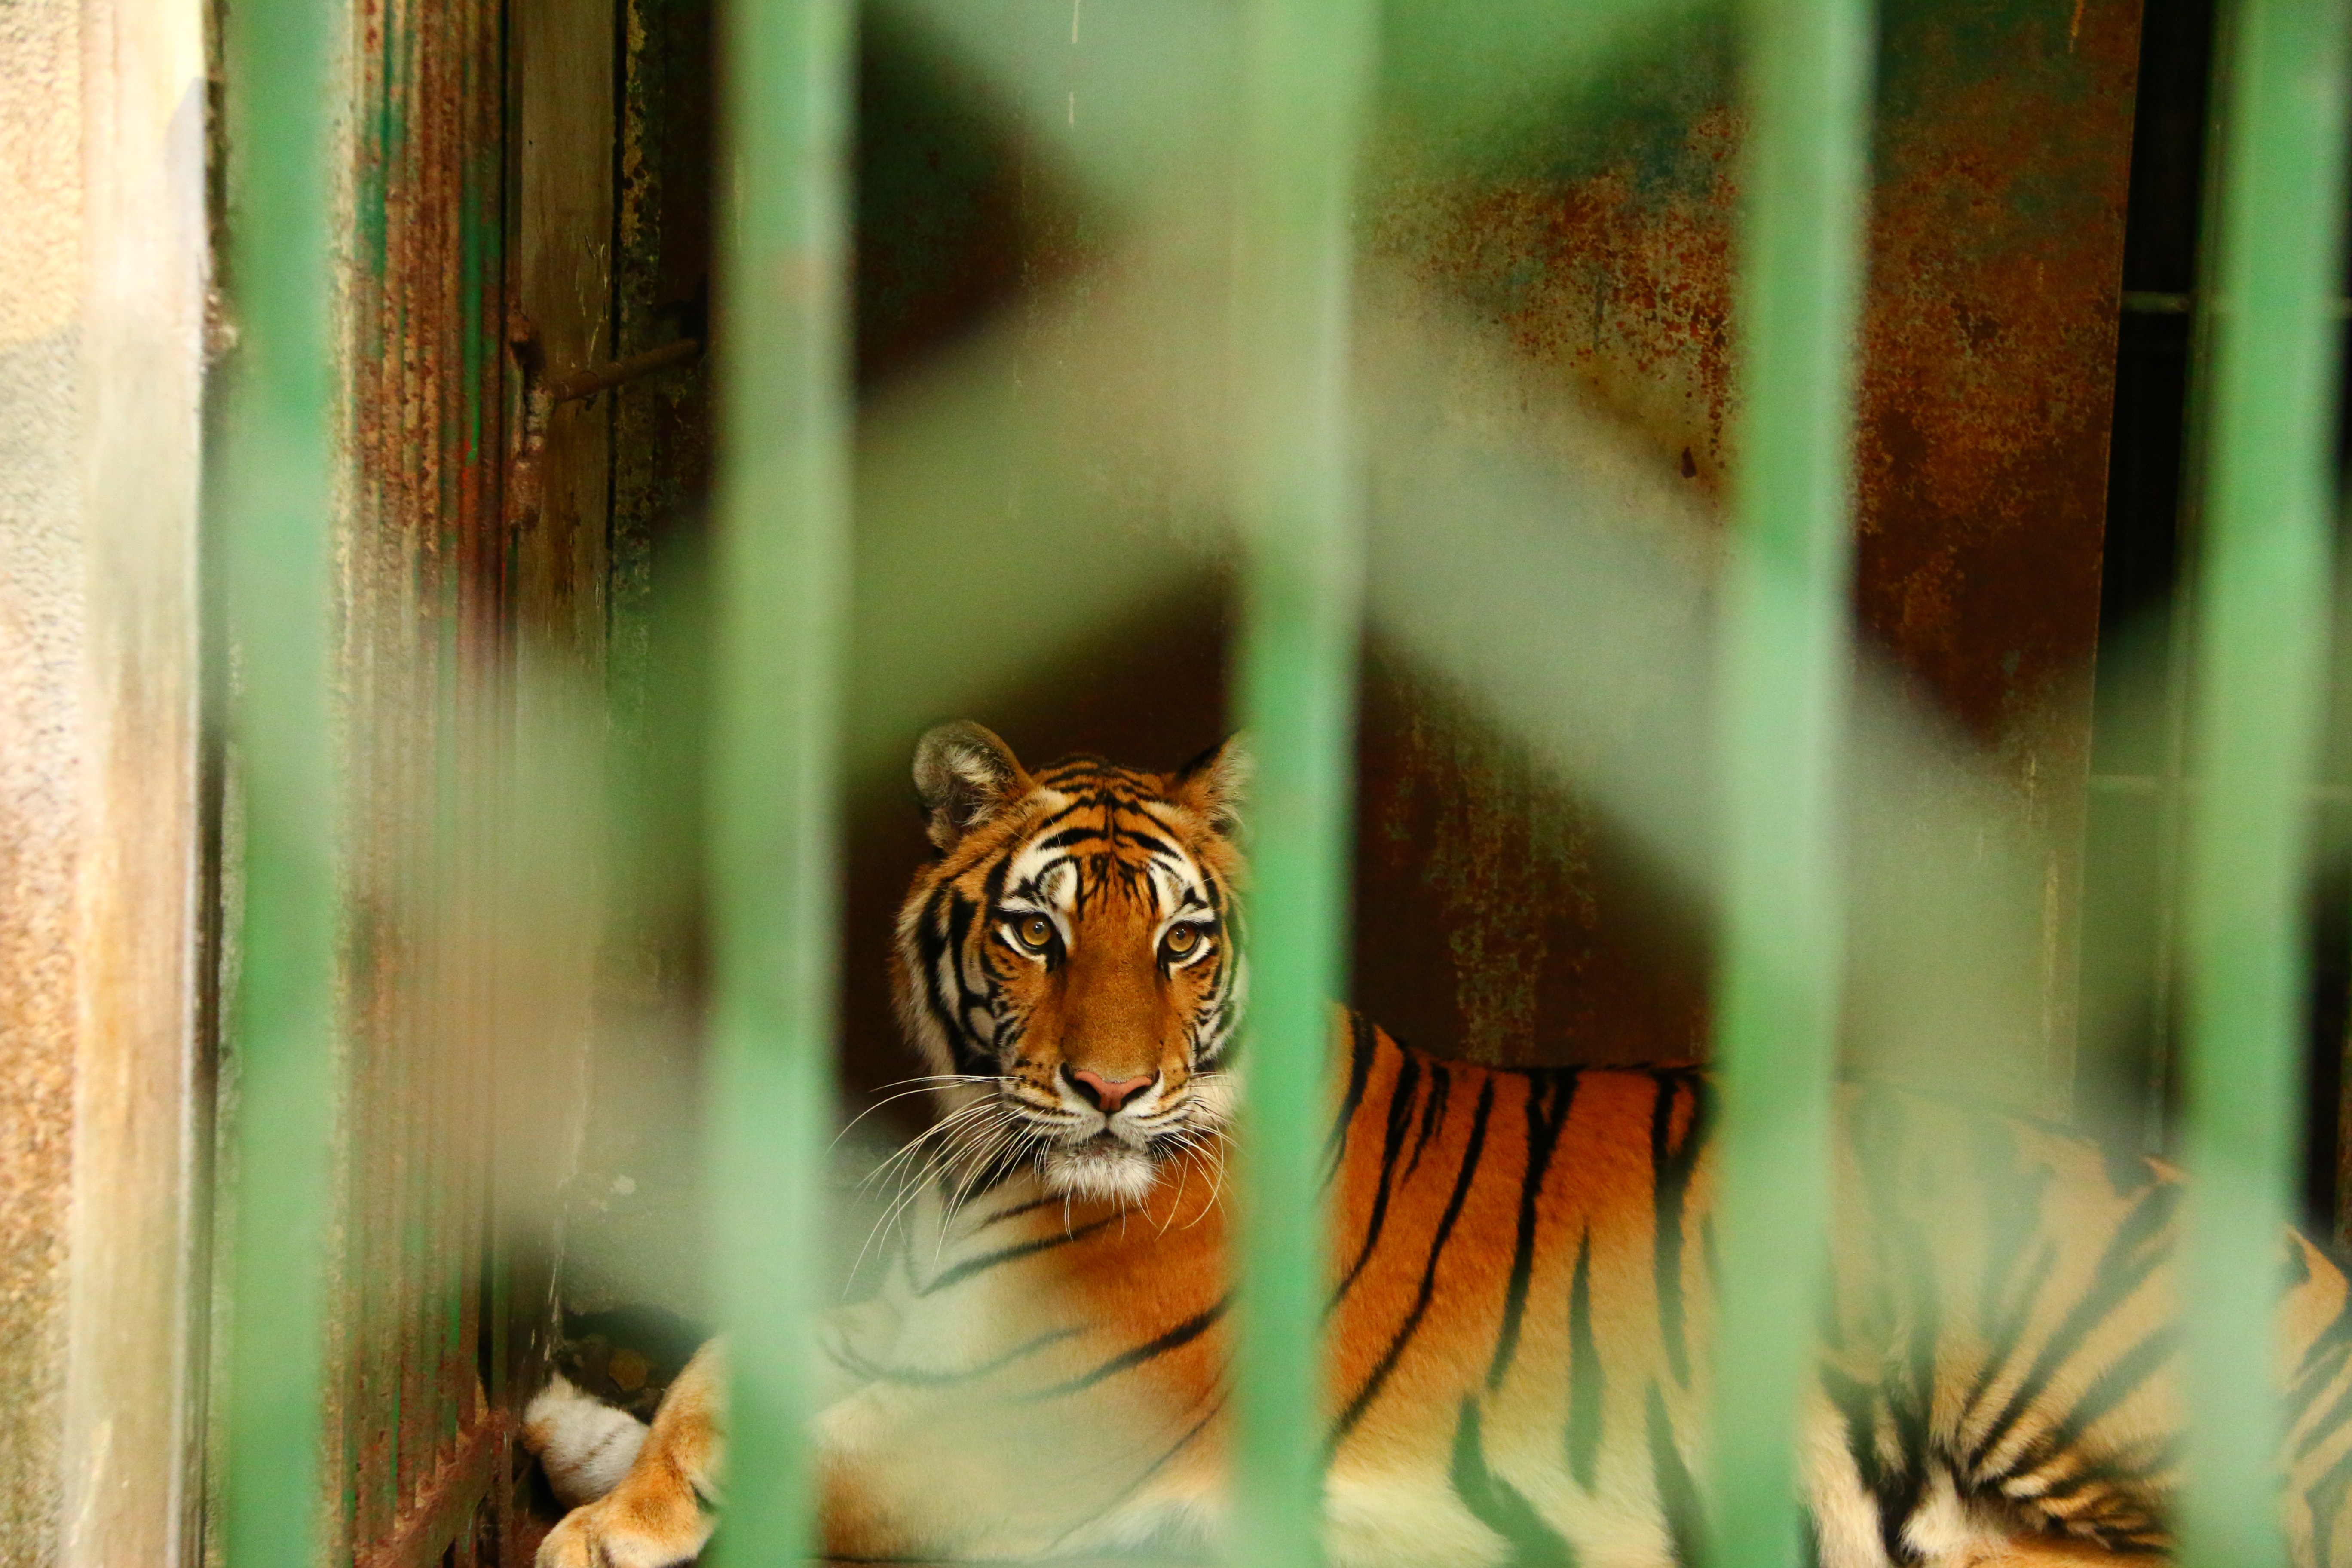
animal, wildlife, jungle, mammal, fauna, cage, close up, whiskers, tiger, big cats, cat like mammal